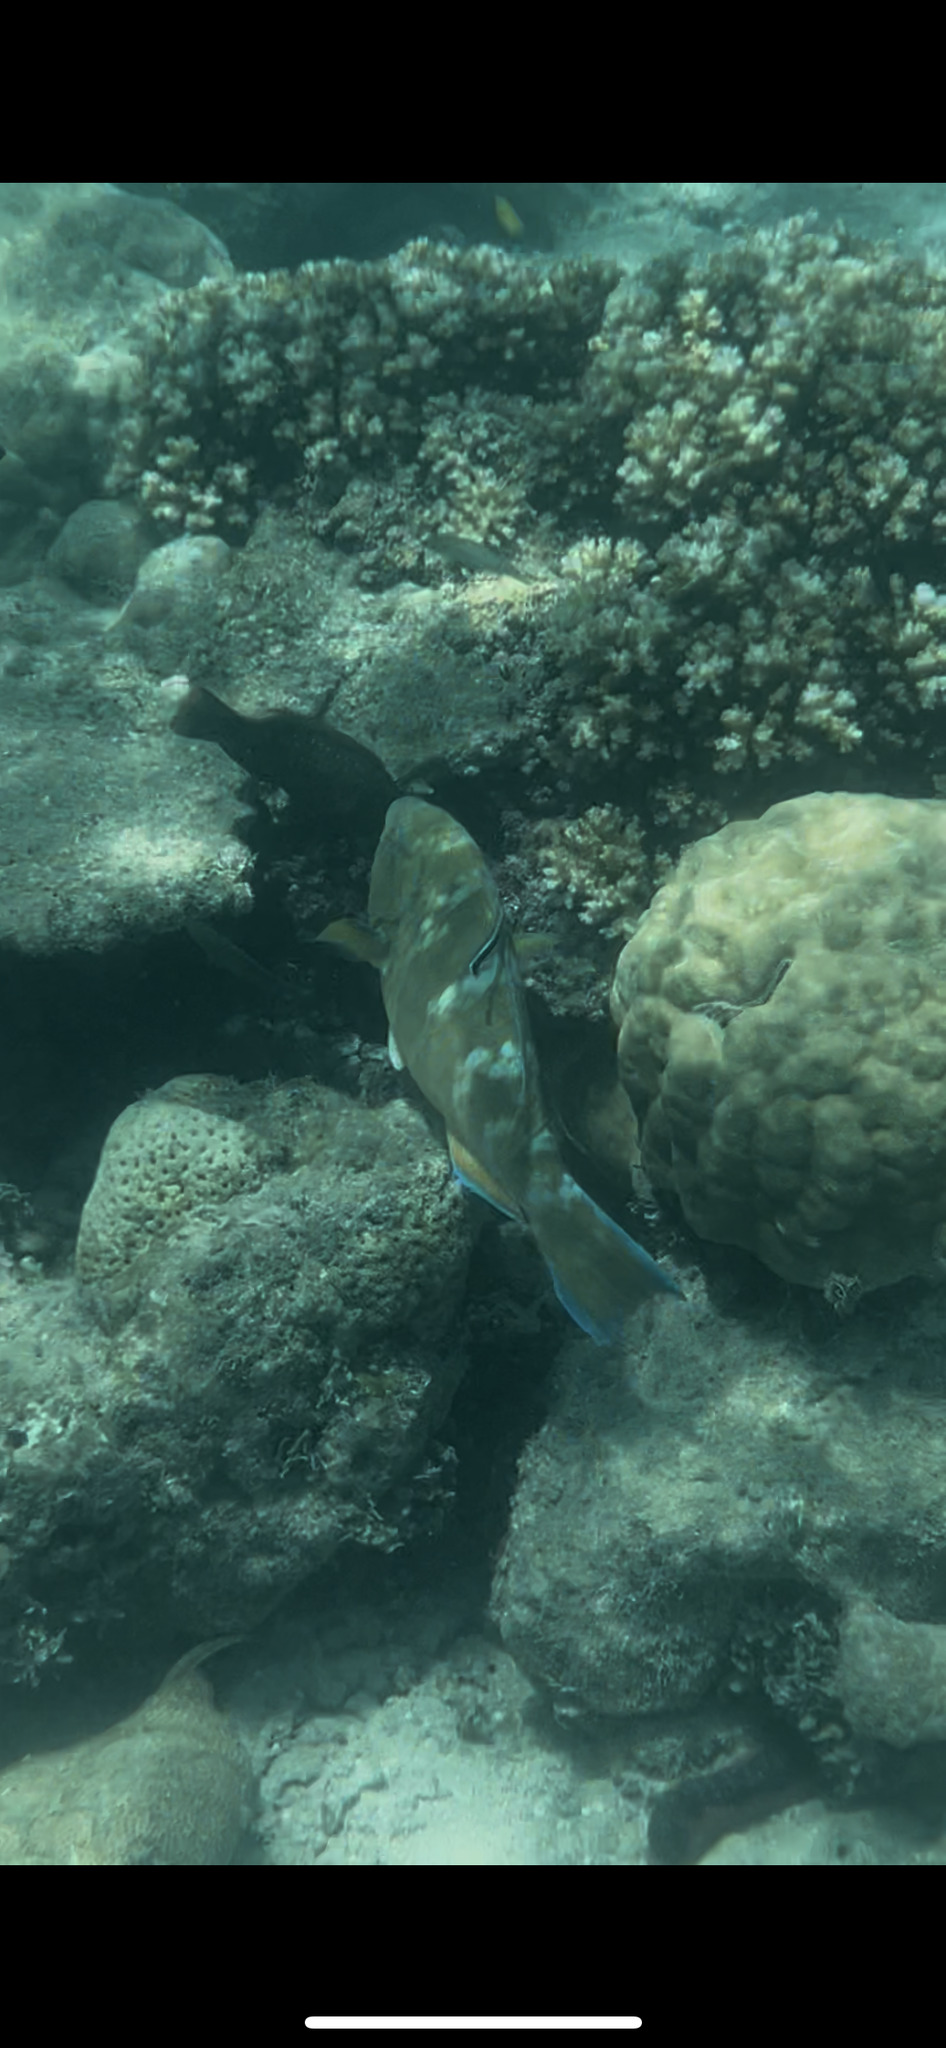
Scarus ghobban (Blue-barred Parrotfish)